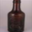
Label: bottle